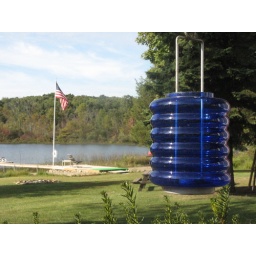
Outside the lake house we rented in Dexter, Michigan.